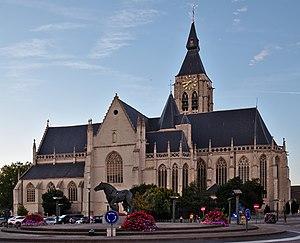
Église Notre-Dame de Bonne-Espérance à Vilvorde This is a photo of onroerend erfgoed number 70574 This is a photo of onroerend erfgoed number 70409
L'église Notre-Dame de Bonne-Espérance est une église gothique située en Belgique à Vilvorde, dans la province du Brabant flamand.
Vilvorde est une ville néerlandophone de Belgique située en Région flamande dans la province du Brabant flamand.